Conflictorium

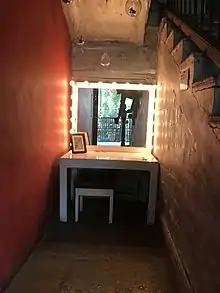
The Conflictorium Museum

The Conflictorium is a museum in Mirzapur, Ahmedabad, in the Indian state of Gujarat. It was opened on 14 April 2013, and it was designed by Avni Sethi as a part of her final project. The building was originally known as The Gool Lodge, which was owned by Bachuben Nagarwala, a Parsi lady and the first trained beautician and hairstylist of Ahmedabad. This two-storey building has now been divided into several galleries, each presenting a different form expression of people's voices and thoughts.